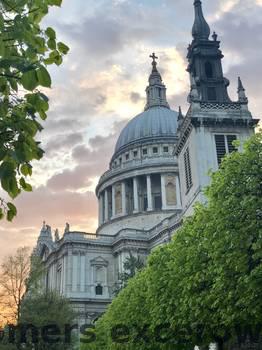
Label: Watermark